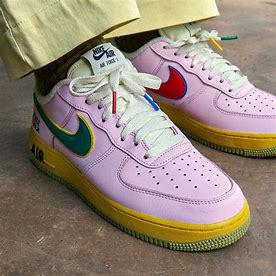
Brand: Nike
Model: Air Force